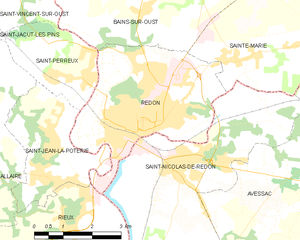
Redon
Kort over kommunen
Kort over kommunen
Redon er en by og kommune i Ille-et-Vilaine departmentet i Bretagne i det nordvestlige Frankrig.